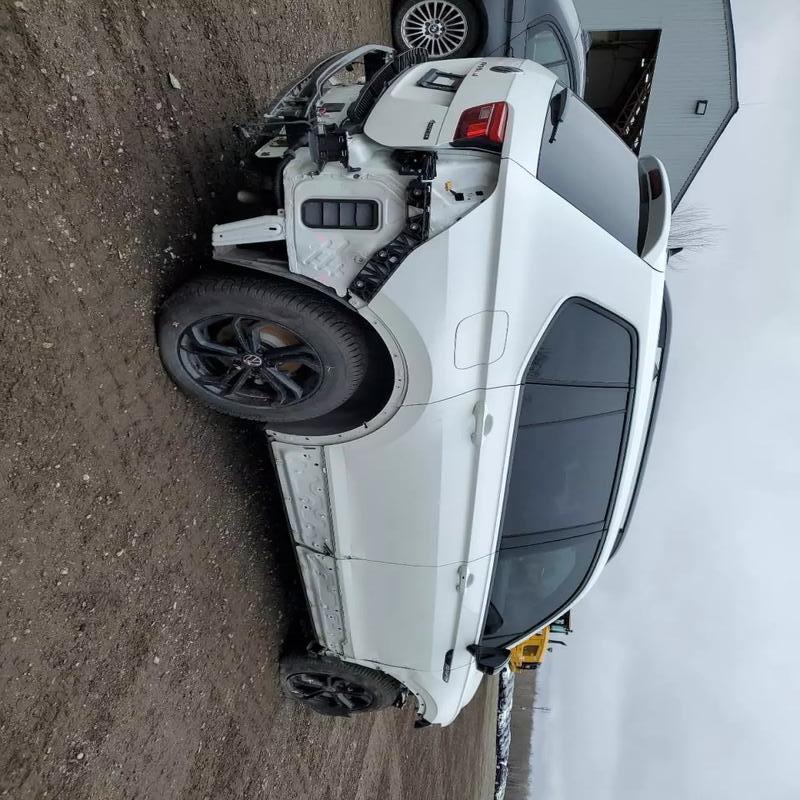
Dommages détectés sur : aile avant droite, porte avant droite, porte arrière droite, aile arrière droite, feu arrière droit, pare-choc arrière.
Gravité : majeur